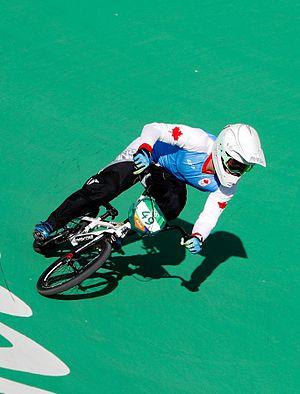
Tory Nyhaug, né le 17 avril 1992 est un pilote de BMX canadien. Il est notamment médaillé d'or aux Jeux panaméricains de 2015 et médaillé d'argent aux championnats du monde de 2014. Il a représenté le Canada aux Jeux olympiques de 2012.